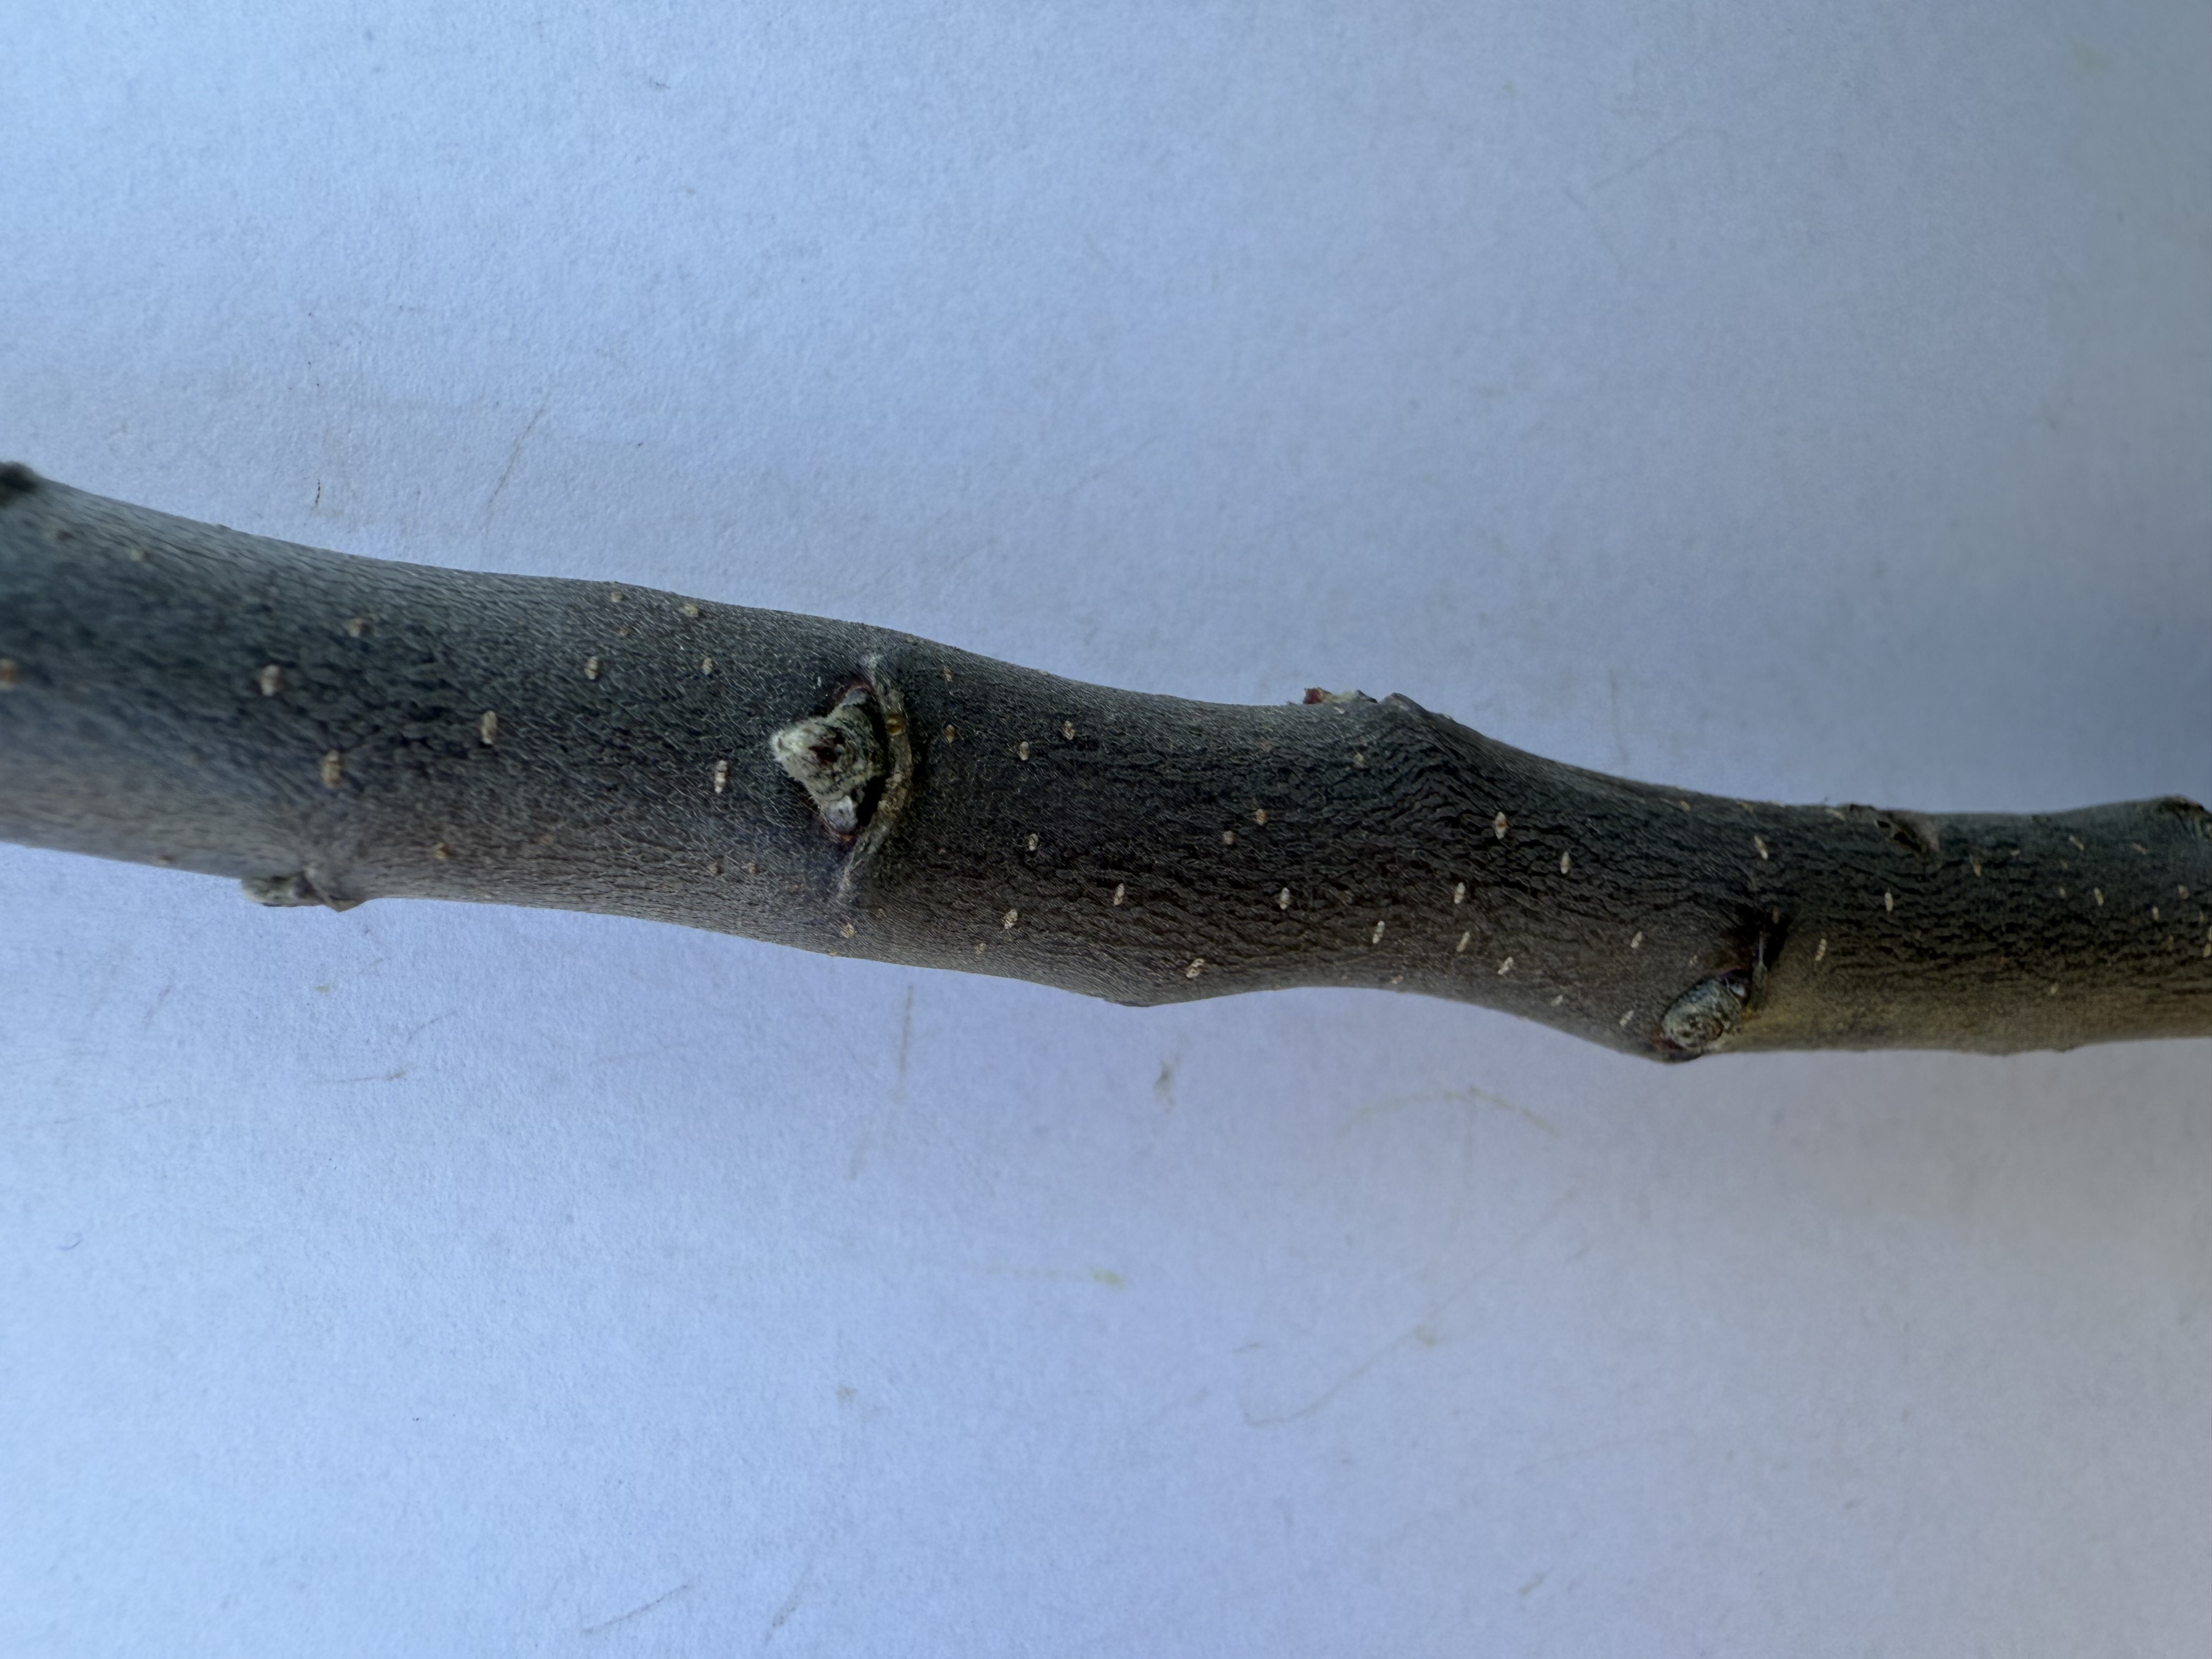
Variety: Redlove Apple